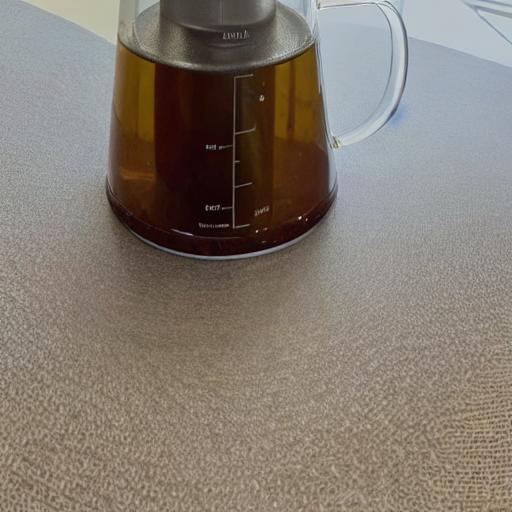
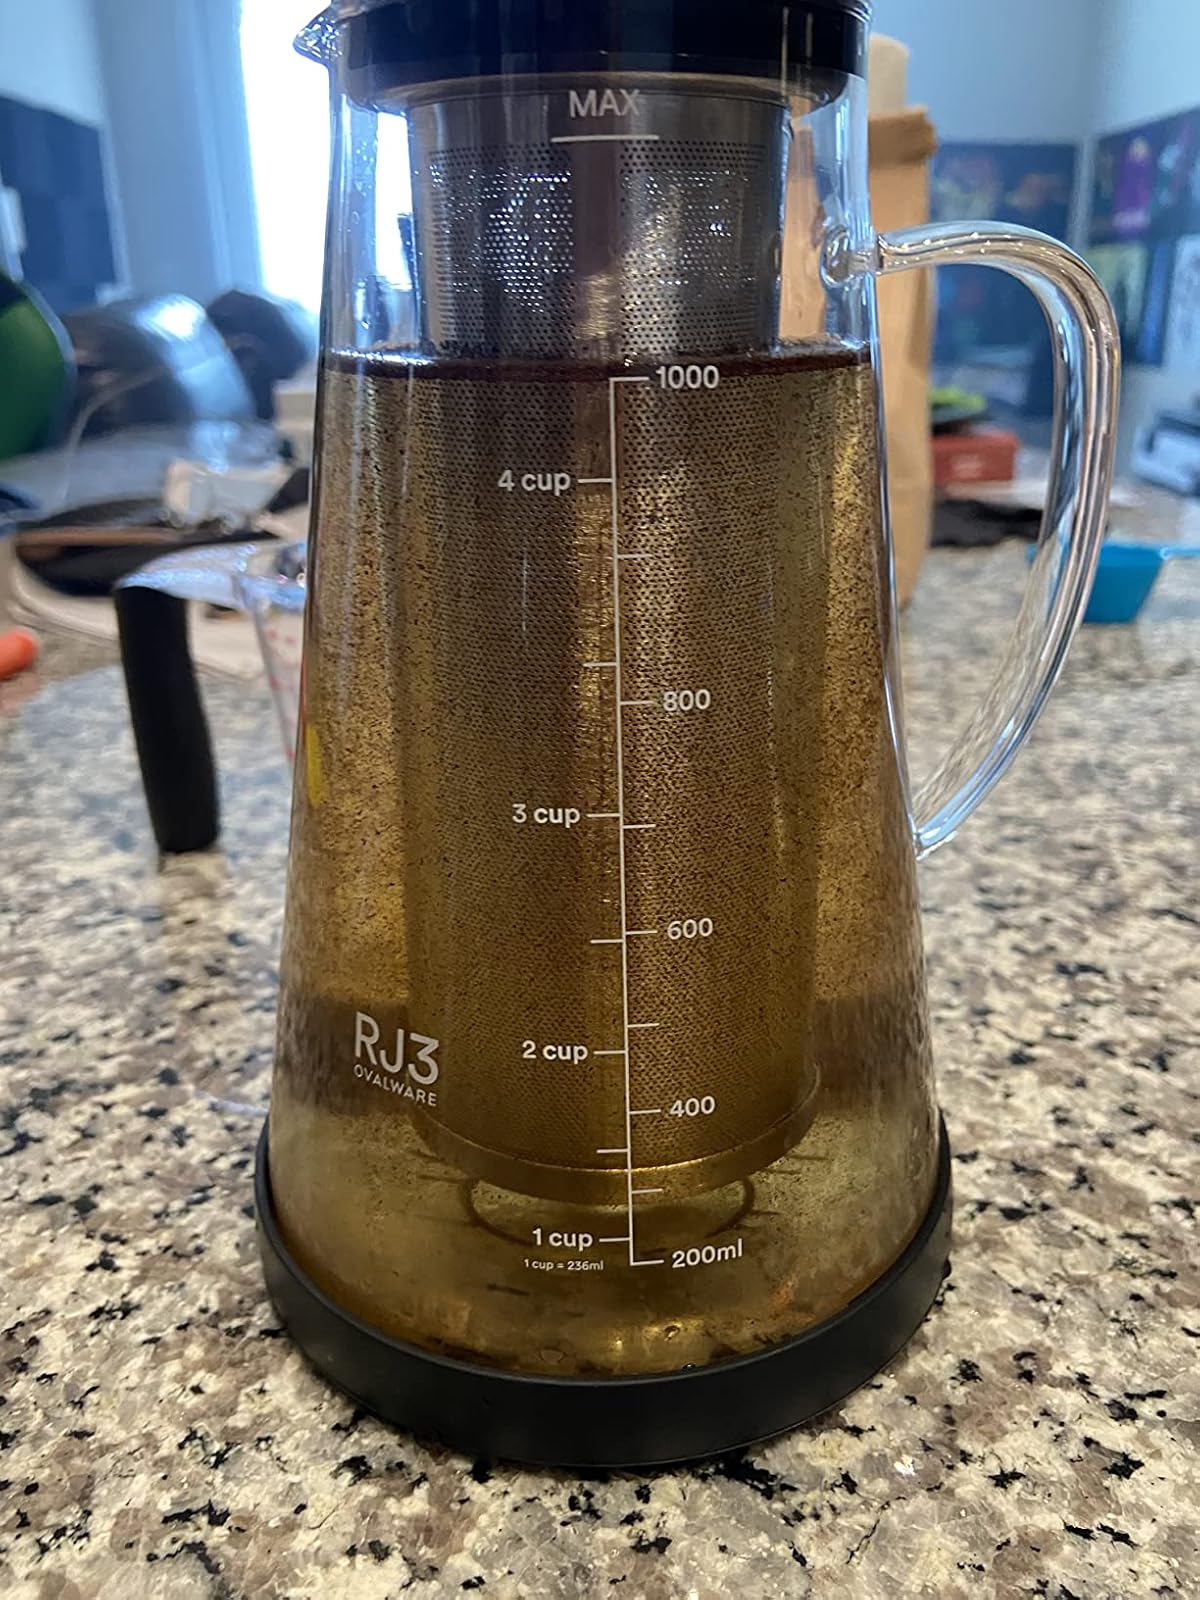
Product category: items_tea
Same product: no